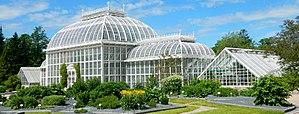
Jardín Botánico de la Universidad de Helsinki Español: Jardín Botánico de la Universidad de Helsinki
Le jardin botanique de l'université d'Helsinki est une composante du musée d'histoire naturelle de Finlande de l'université d'Helsinki, qui entretient une collection de plantes vivantes à des fins de recherche et d'enseignement.